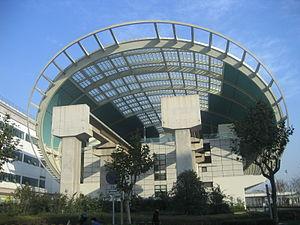
Le Transrapid de Shanghai est la première ligne maglev à usage commercial du monde. Il relie le nouvel aéroport international de Pudong à la station Longyang Road sur la ligne 2 et la ligne 7 du métro de Shanghai. La construction de la ligne a débuté en mars 2001, pour une mise en service commerciale le 1ᵉʳ janvier 2004.